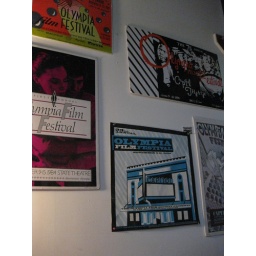
the annual film fest posters hang on the wall of the &amp;quot;special table&amp;quot; in the kitchen